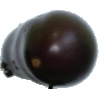
Label: Eggplant 1